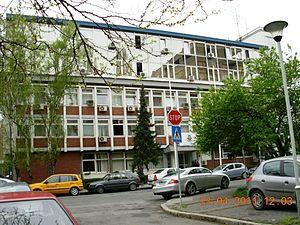
L'université Alfa est située à Belgrade, la capitale de la Serbie. Elle a été créée en 1992 et fut à l'époque la première université privée de Serbie.